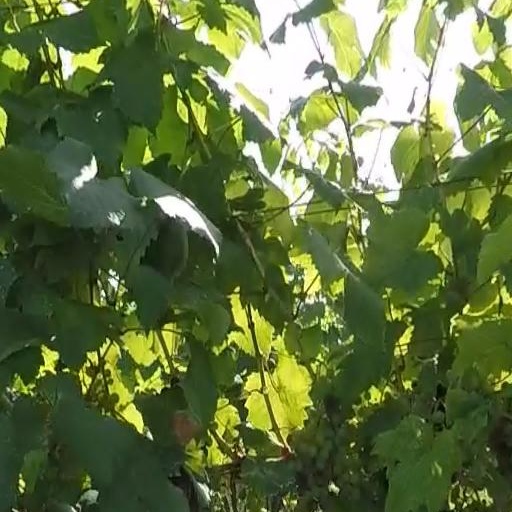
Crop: grape